Istres

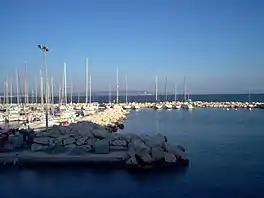
Istres Harbour

Istres is adjacent to the "Étang de Berre" lagoon (the largest in Europe) and the "Étang de l'Olivier" lagoon. It is located some 60 km (38 mi) north-west of Marseille, 20 km (13 mi) south-west of Salon-de-Provence, 10 km (6 mi) north of Martigues and 45 km (28 mi) south-east of Arles. Istres is also adjacent to the "plaine de la Crau" and the Camargue national park.